MTV Europe Music Awards

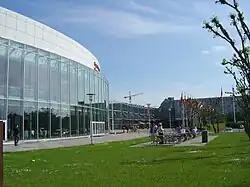
Bella Center in Copenhagen, venue in 2006.

2006: The 13th Europe Music Awards was hosted by Justin Timberlake, who received Best Male and Best Pop. Timberlake joked that he only won because he agreed to present the event in Copenhagen. Depeche Mode said, "A big thank you to the fans and a big thank you to MTV for playing our videos for twenty-five years", after winning the award for Best Group. British comedian Sacha Baron Cohen entertained the audience with his English-mangling character Borat and poked fun at Madonna who was at the time trying to adopt an African child adding: "My only concern is that this singing transvestite will not be such a good father."